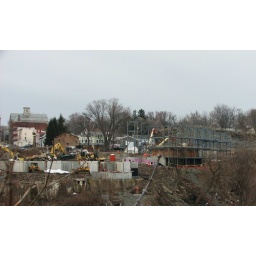
new hotel,catering hall,shops,etc on the site of the old cantine paper mill that burned down in 1978...partition street saugerties ny.